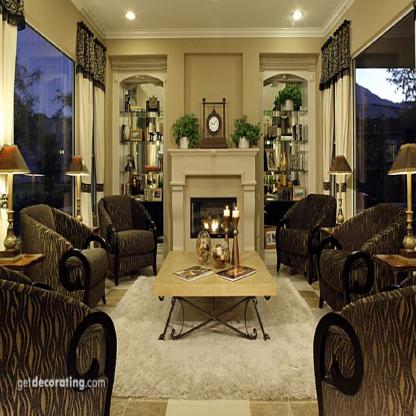
Scene: Indoor